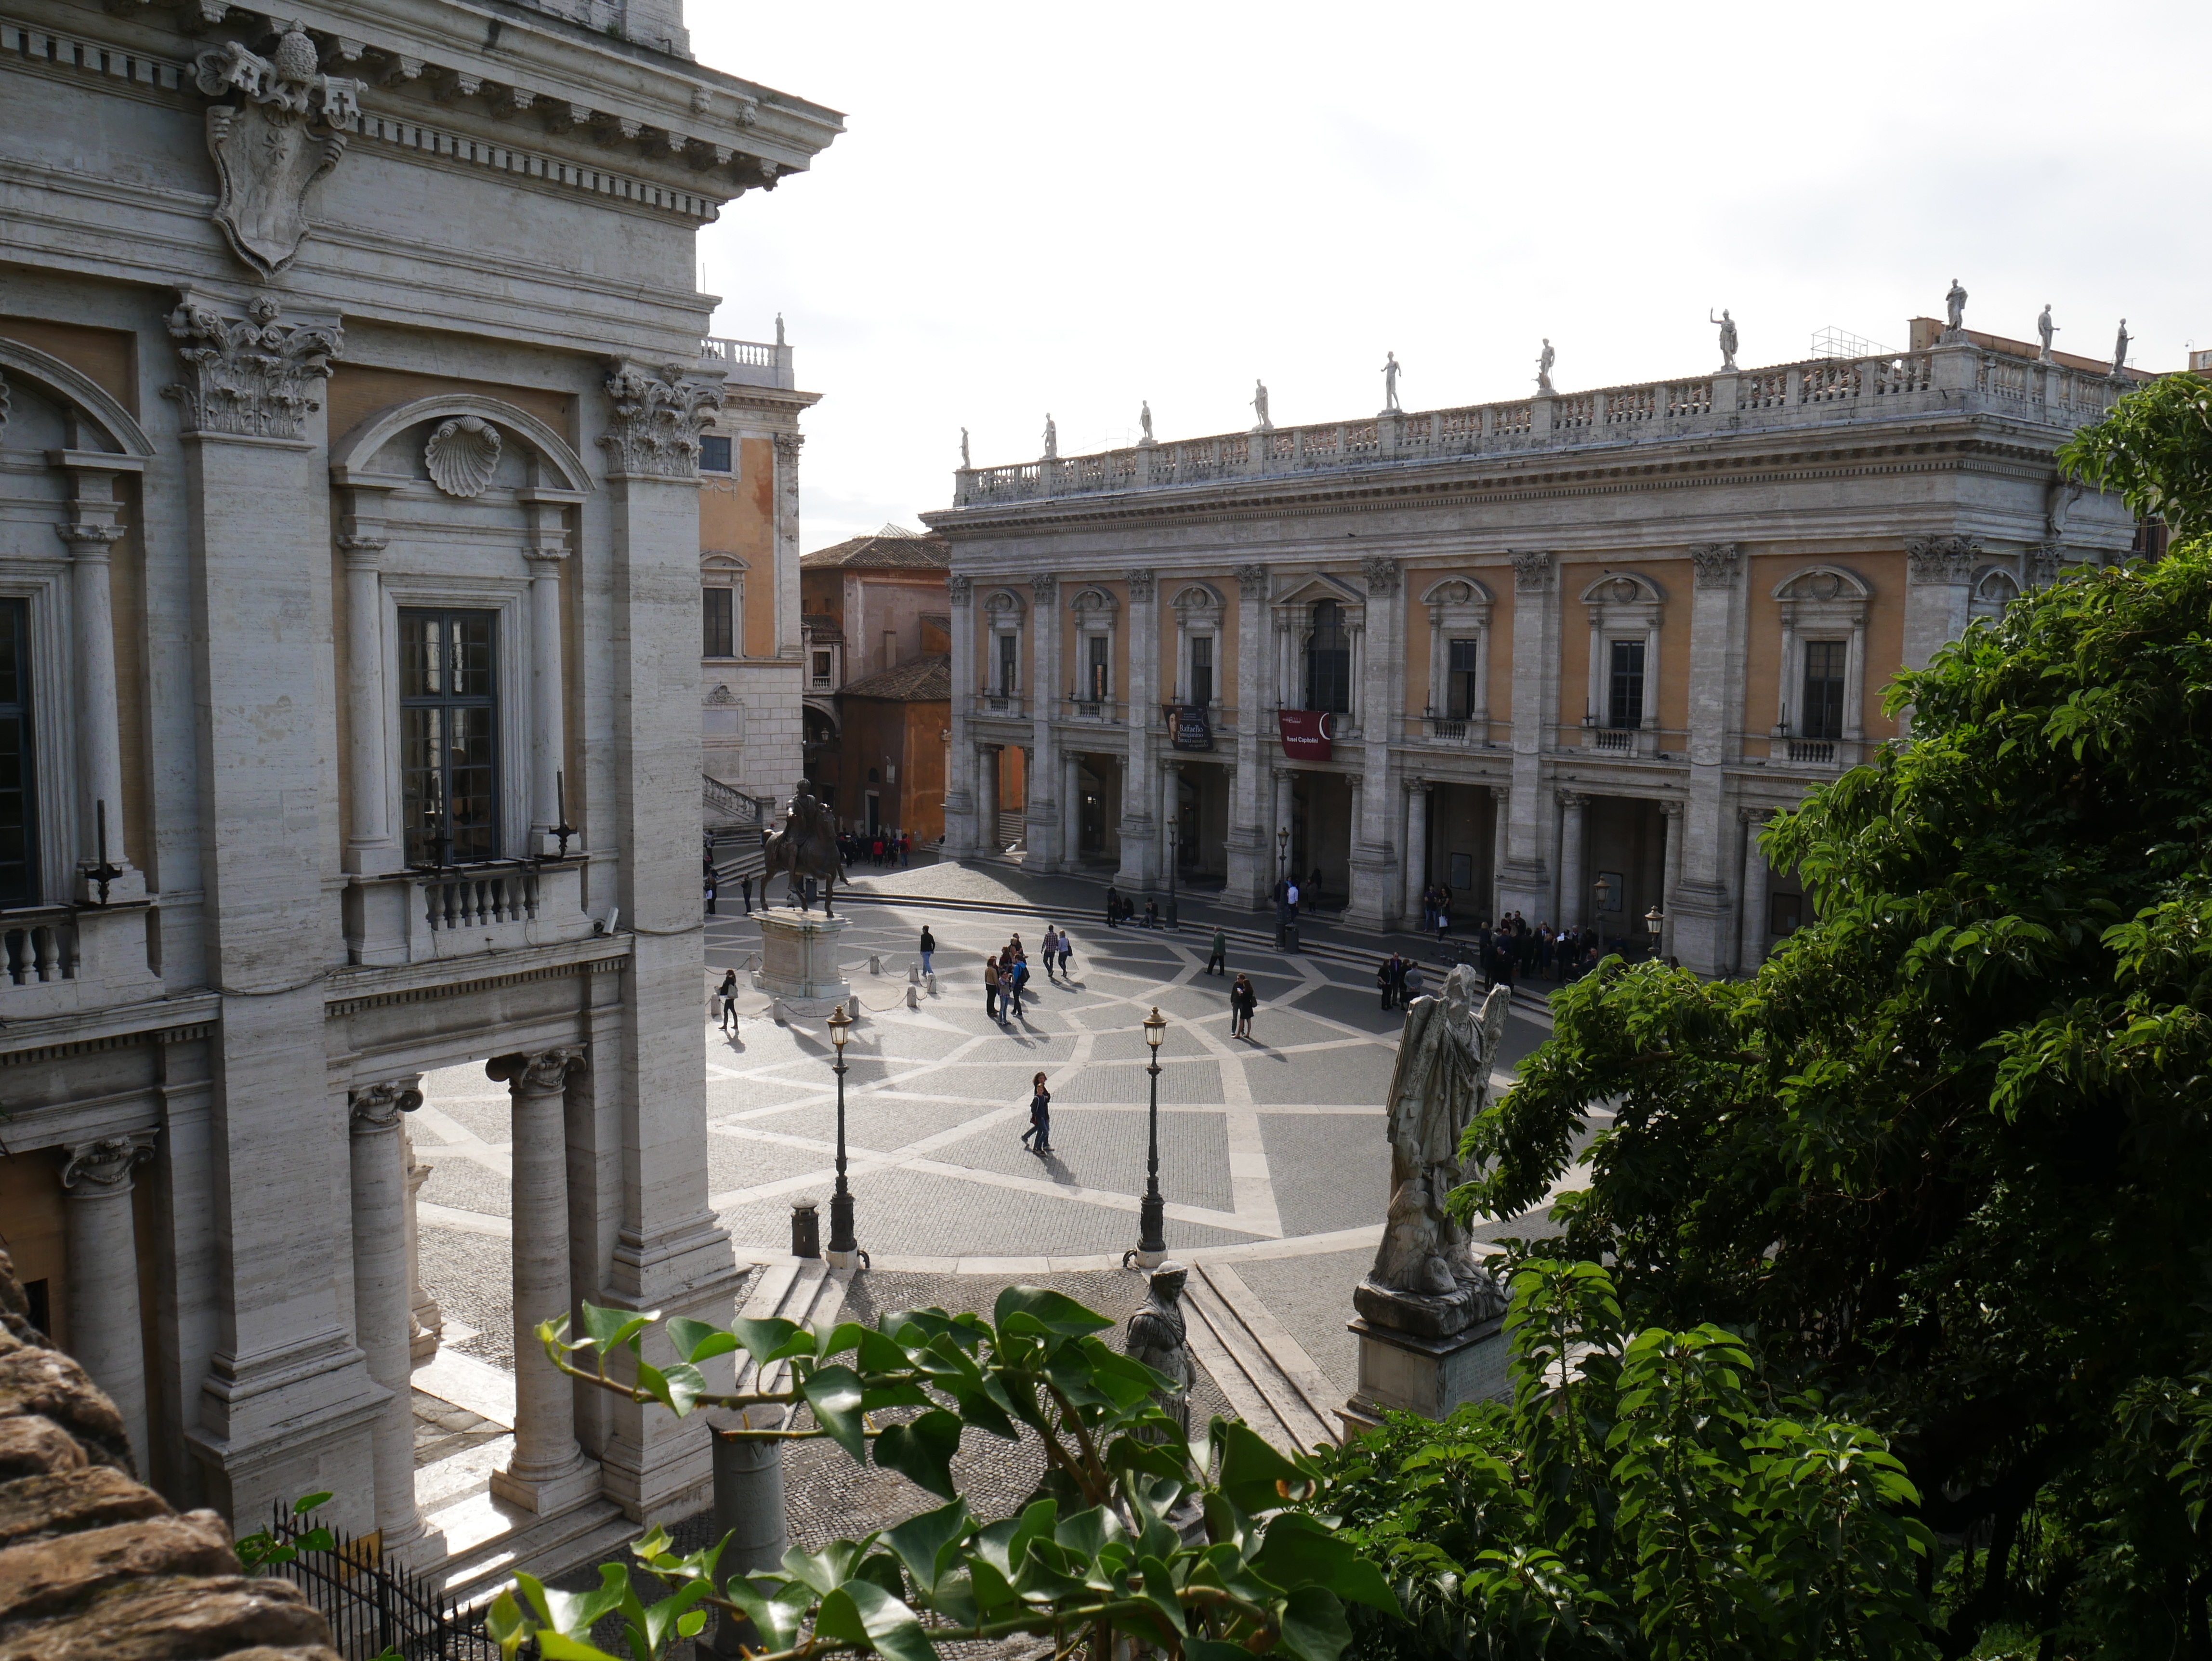
architecture, view, palace, monument, tourist, arch, museum, plaza, square, landmark, facade, rome, mosaic, classic, tourist attraction, estate, michelangelo, leave, ancient rome, capitoline hill, marcus aurelius, national museum, by look, ancient history, ancient roman architecture